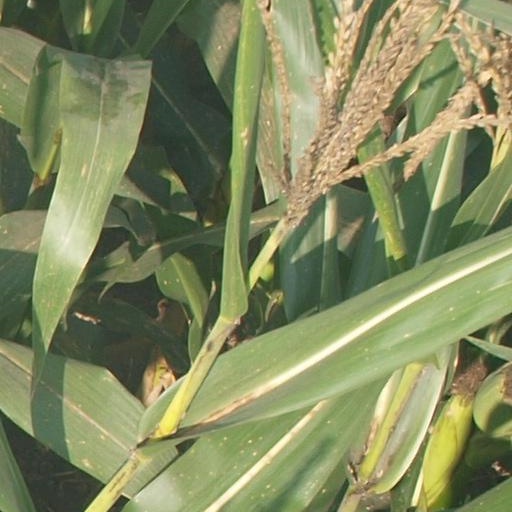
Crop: maize; corn